Lake Muskoka

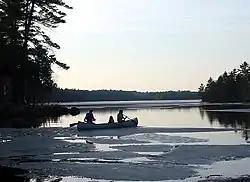
Lake Muskoka, 2005.

Starting with the "Wenonah", Ojibwa for first daughter, in 1866 Cockburn pressed the government to open the entire Muskoka lake system to navigation by installing locks in Port Carling and opening a cut between Lake Rosseau and Lake Joseph at Port Sandfield. The government was eager to reinforce development in light of the faltering agricultural plan, and built the locks in Port Carling in 1871. Cockburn's steamers now had access to the entire lake system. The first stop for the semi-weekly steamer, "Wenonah", was Walker's Point eight miles from Gravenhurst where fisherman could access good bass fishing at Shanty Bay. Through the years he added more ships and when he died in 1905, his Muskoka Navigation Company was the largest of its kind in Canada. , built in 1887 as "Nipissing", is still in service as at 2019.